Adhesive bandage

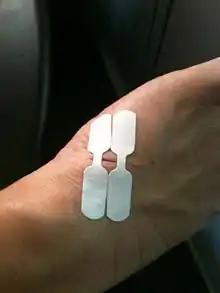
A wound held closed with butterfly closures

Transdermal patches are adhesive bandages with the function to distribute medication through the skin, rather than protecting a wound.